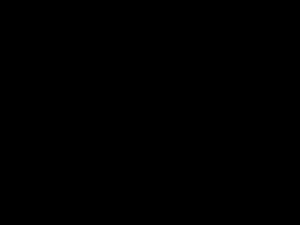
La conjugaison de phase acoustique est un ensemble de techniques permettant d'appliquer la conjugaison de phase aux ondes acoustiques.